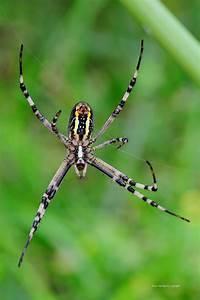
spider